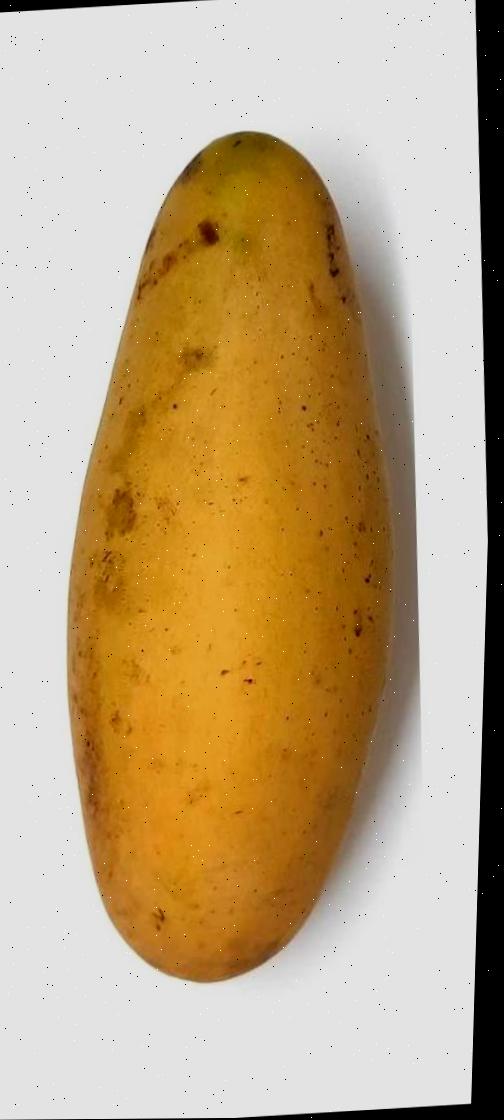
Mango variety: Banana Mango